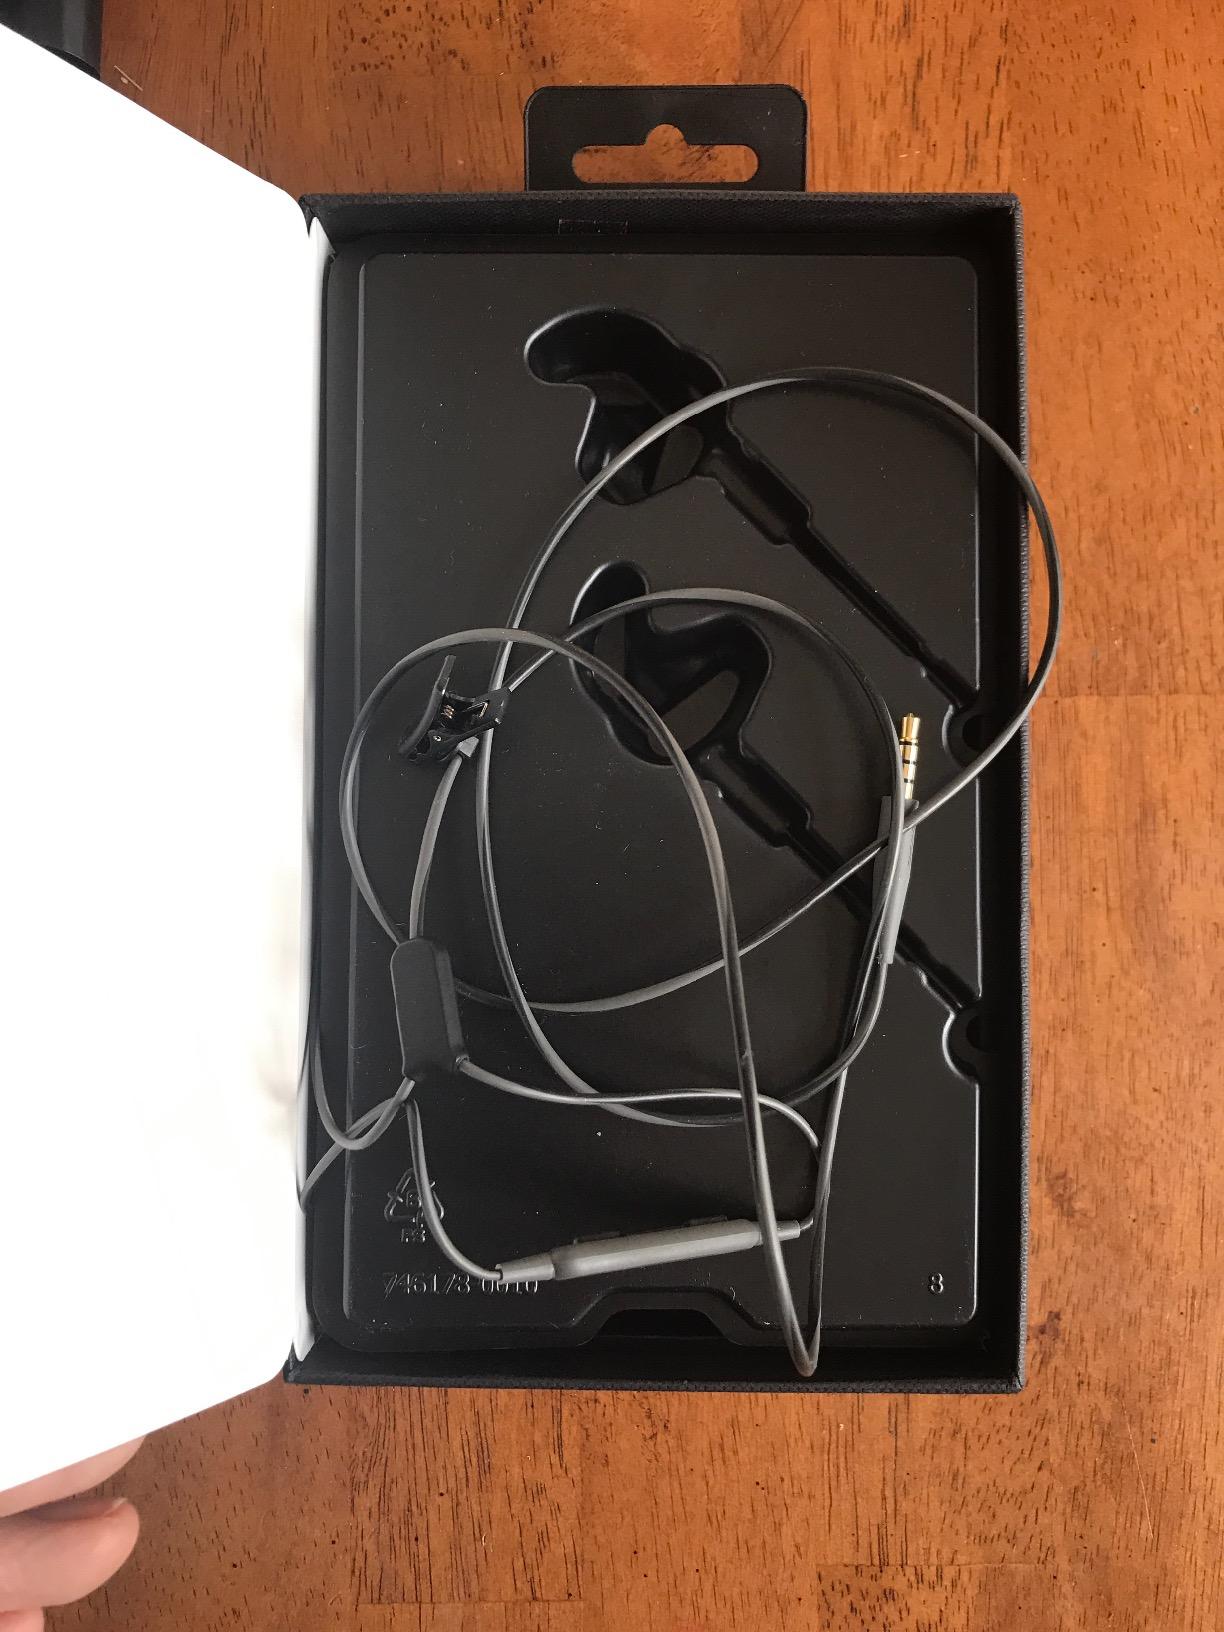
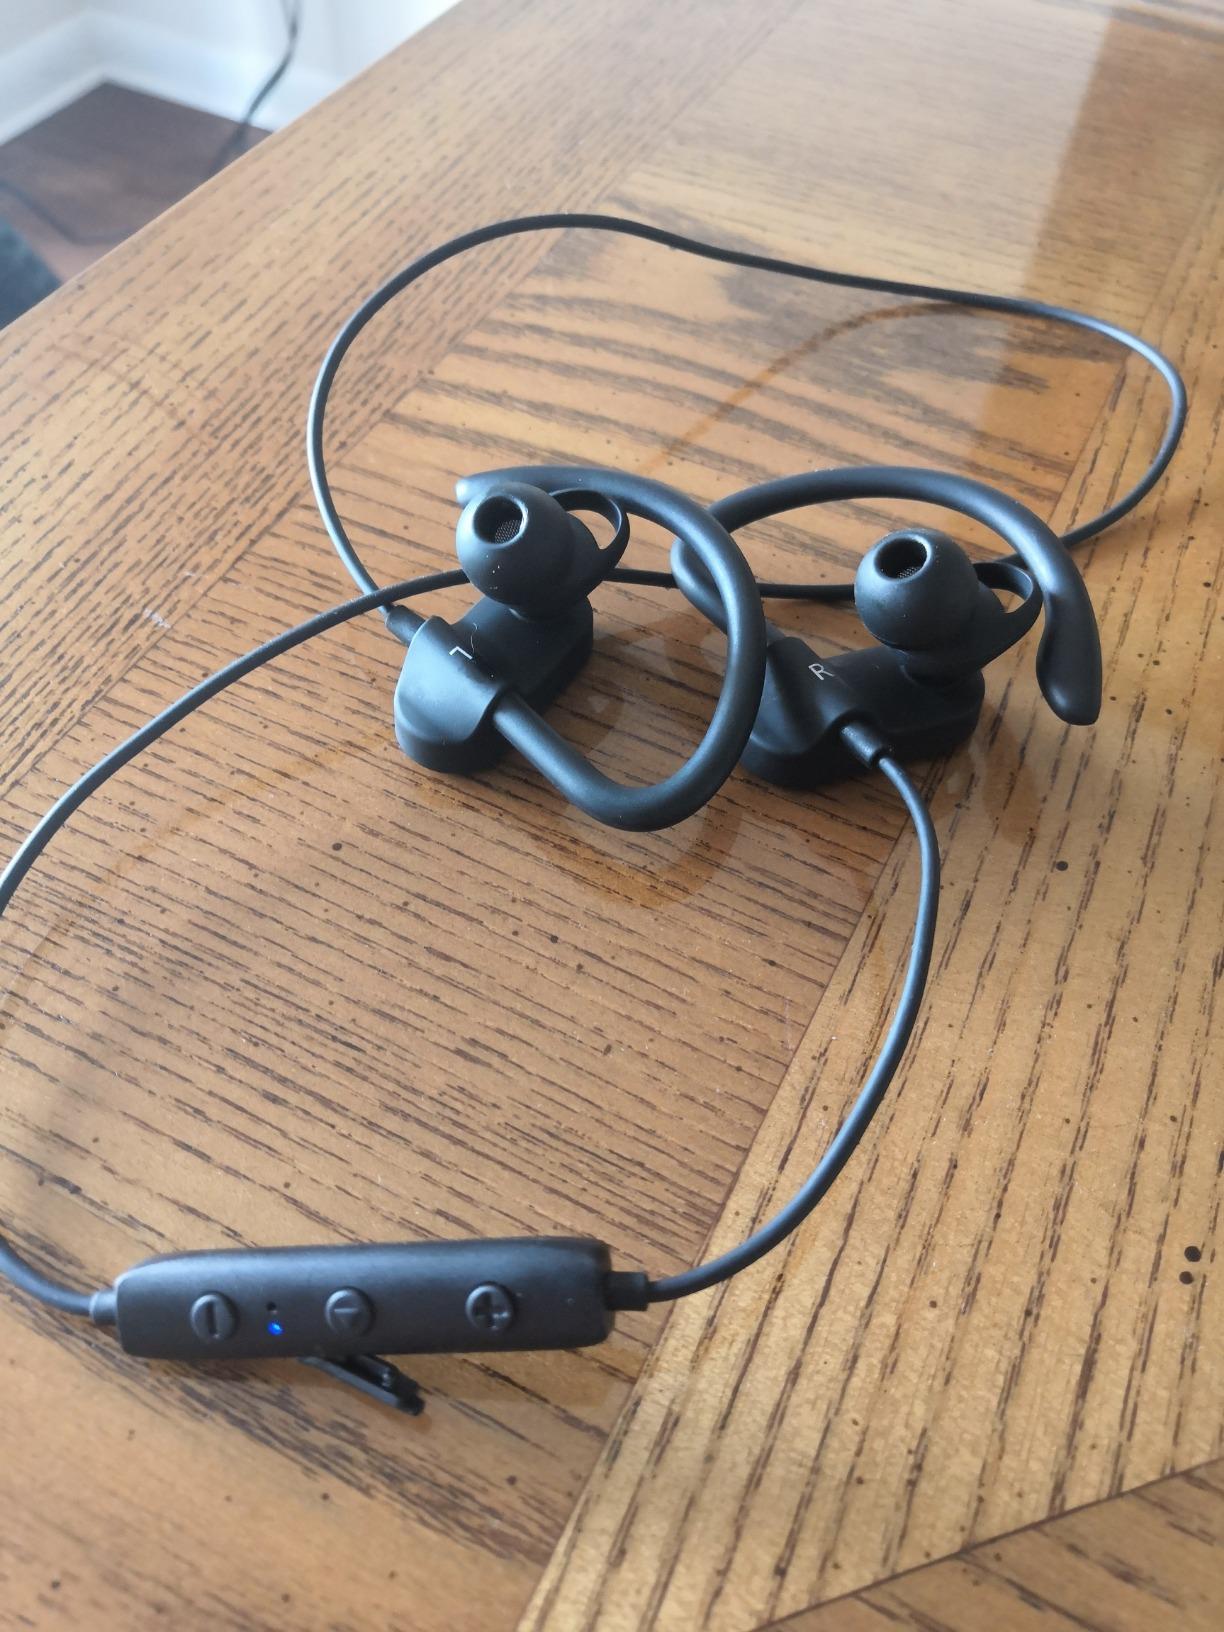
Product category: headphones
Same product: no